Charline Labonté

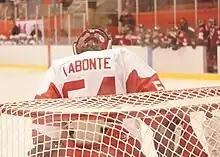

In June 2014, Labonte publicly came out as a lesbian. Attended the Cami Granato invitational in 2023.